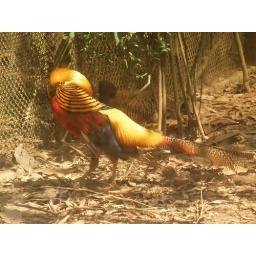
golden pheasant in fully pompous mating attitude, with the female sitting near the fence. (He was not lucky this time)